Samuil Dudin

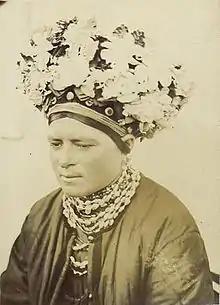
Samuel Dudin in Young

Samuil Martynovich Dudin (1863–1929) was an ethnographer, photographer, artist and explorer. He was a founder of the Ethnographical Department of the Russian Museum in St. Petersburg and a member of several expeditions.